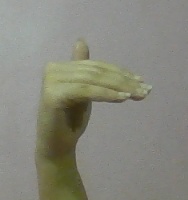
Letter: khaa